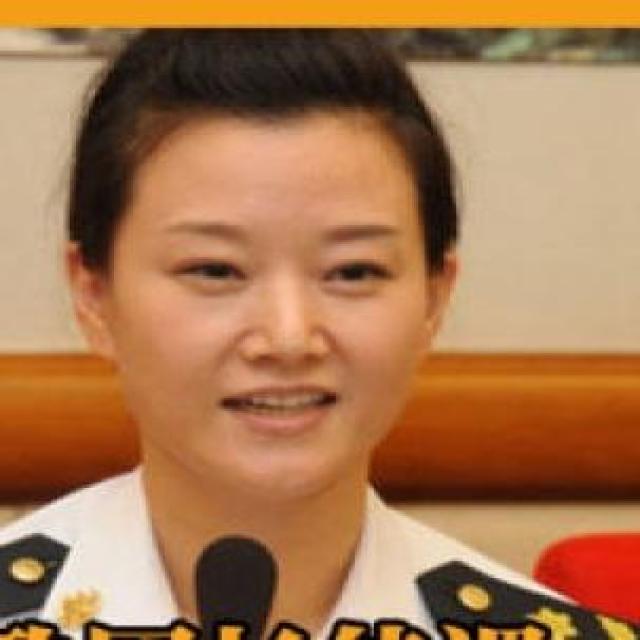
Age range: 21-44